History of Catalan

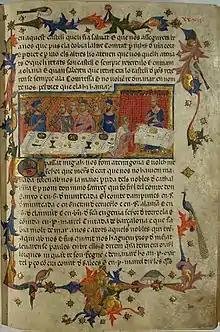
Fragment of the oldest existing copy of the "Llibre dels Fets" written in the original Catalan, dating from 1343. The scene depicts James I of Aragon with his lords planned the conquest of Majorca (1229)

Catalan shares many features with Gallo-Romance languages, which are mostly located in France and Northern Italy. Old Catalan diverged from Old Occitan between the 11th and 14th centuries, although it was not until the 19th century that Catalan was formally considered a separate language by romanists, when in 1863 the German philologist Friedrich Christian Diez first put Catalan on the same level as the rest of the Romance languages, though still admitting a close relationship with Occitan.